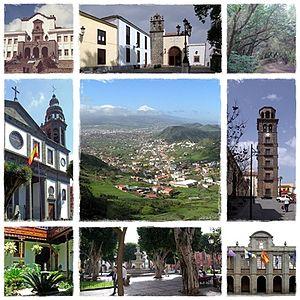
San Cristóbal de La Laguna, aussi communément appelée La Laguna ou Aguere, est une commune de la province de Santa Cruz de Tenerife dans la communauté autonome des Îles Canaries en Espagne. Elle est située au nord de l'île de Tenerife.